Old Strathcona

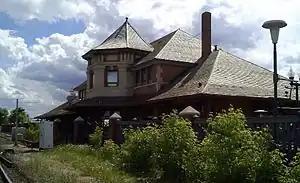
The 1908 Strathcona Railway Station, just south of Whyte Avenue in the centre of Old Strathcona.

Old Strathcona is a historic district in south-central Edmonton, Alberta, Canada. Once the commercial core of the separate city of Strathcona, the area is now home to many of Edmonton's arts and entertainment facilities, as well as a local shopping hub for residents and students at the nearby University of Alberta. The district centres on Whyte Avenue and has shops, restaurants, bars and buskers.